1998 Brazilian general election

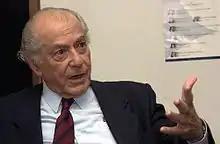
Leonel Brizola, a longtime fixture of the Brazilian Left, who served as the running mate of his former rival Lula in the 1998 election.

Former Governor of Ceará Ciro Gomes run for president, and, therefore, his Socialist People's Party (PPS) did not join the Workers' Party coalition as they did in the previous election. After Oswaldo Souza Oliveira's quit the race, his Party of the Nation's Retirees decided to support Gomes.